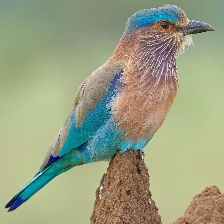
Species: INDIAN ROLLER
Scientific name: CORACIAS BENGHALENSIS